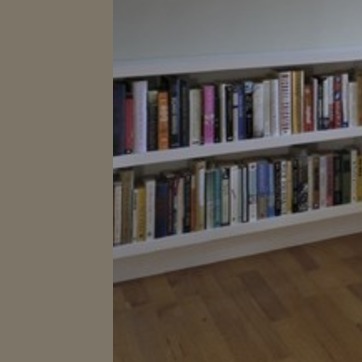
Material: paper